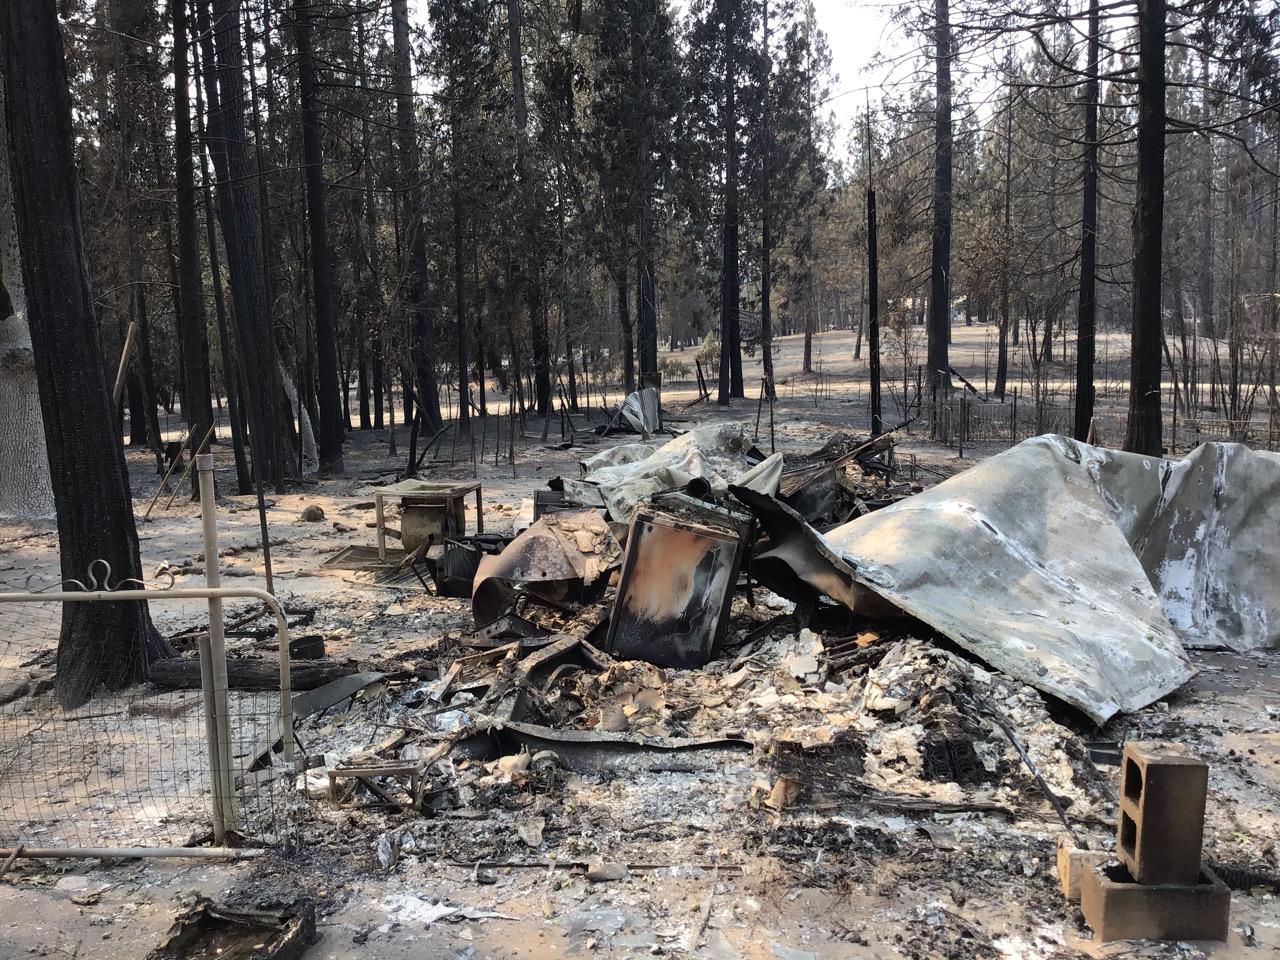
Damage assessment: destroyed